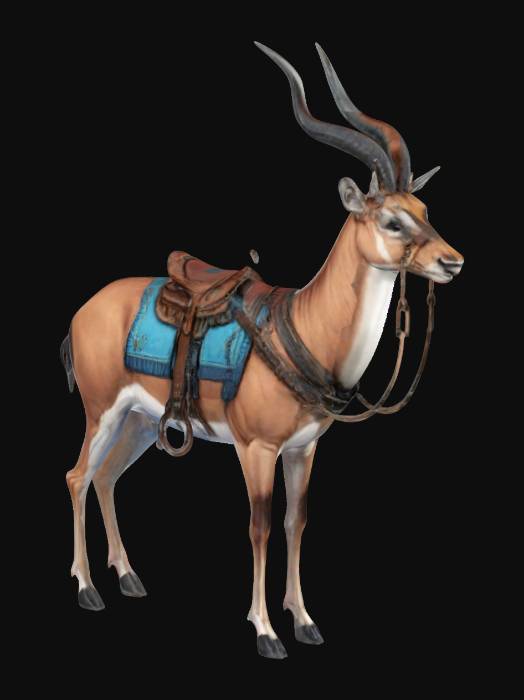
미적 점수 (1~10점): 8